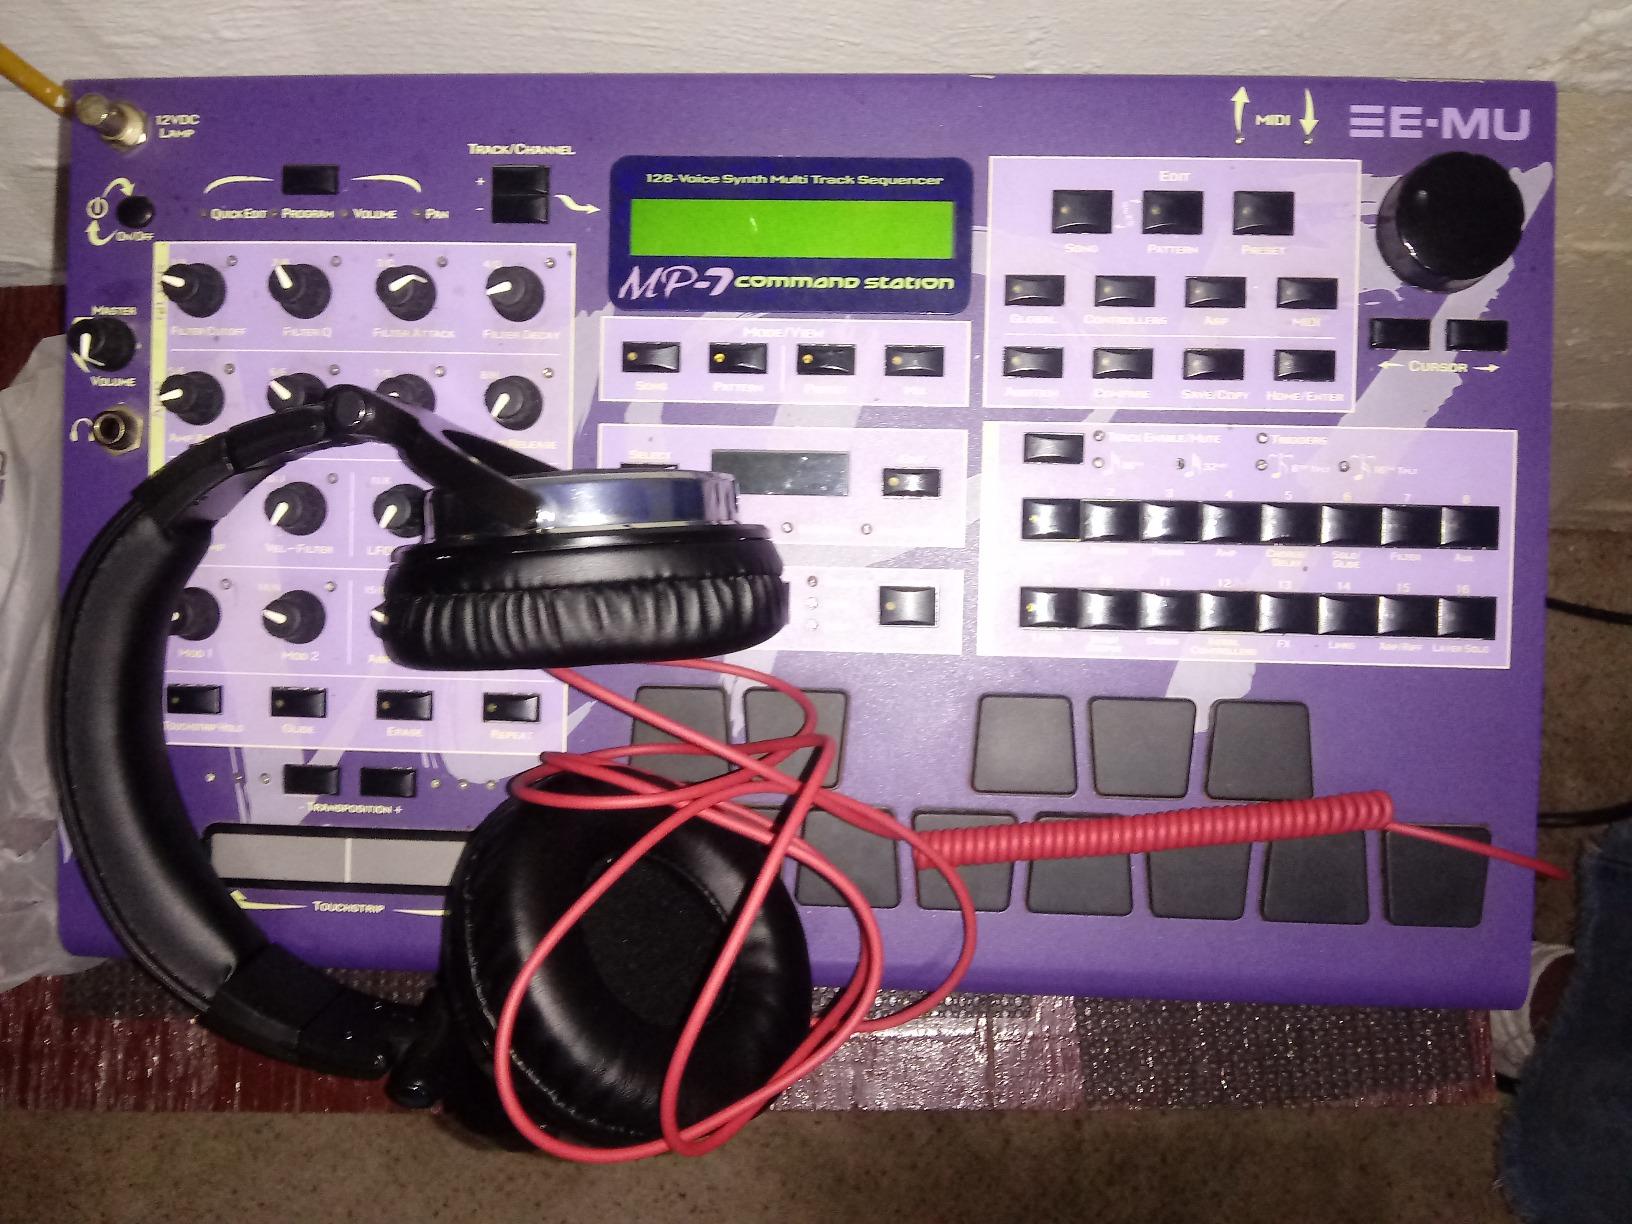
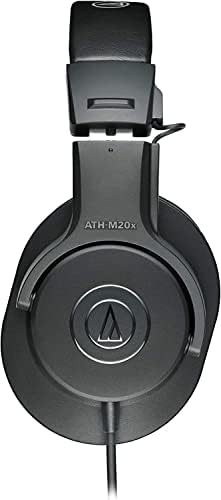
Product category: headphones
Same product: no